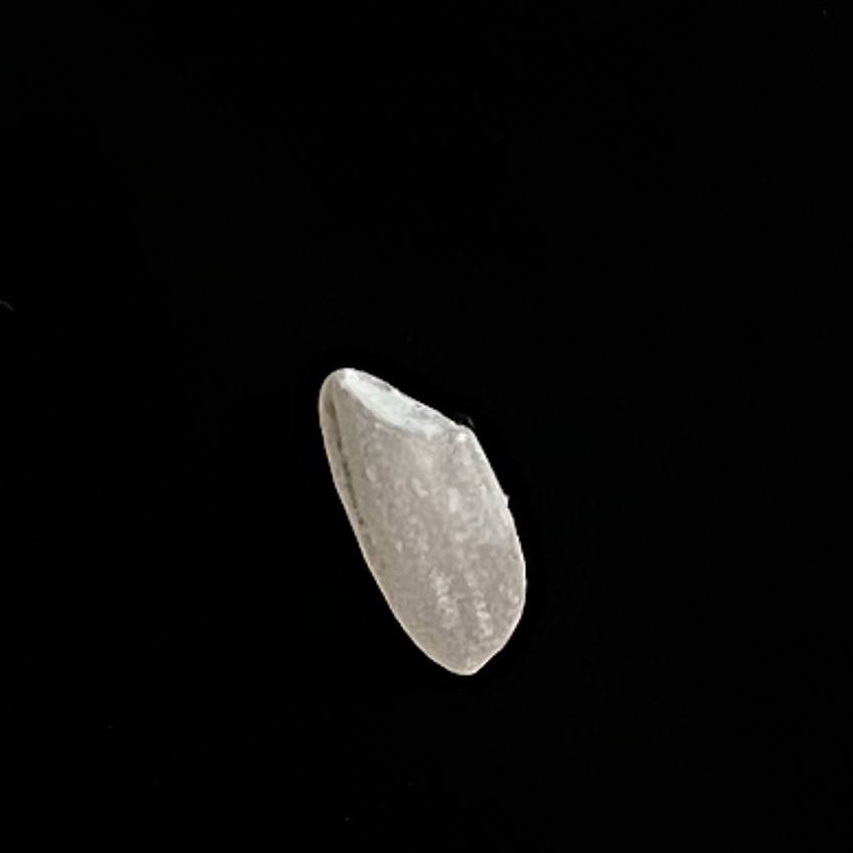
Rice variety: Chinigura_Polao